Hybrid regime

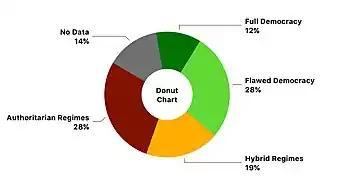
Democracy index types

There are various democratic freedom indices produced by academic researchers, and intergovernmental non-governmental organizations that publish assessments of the worlds political systems, according to their own definitions, and many of them include measures of hybrid regimes. However, because these various indices use different definitions and methodologies, they often disagree on which countries should be classified as hybrid regimes.